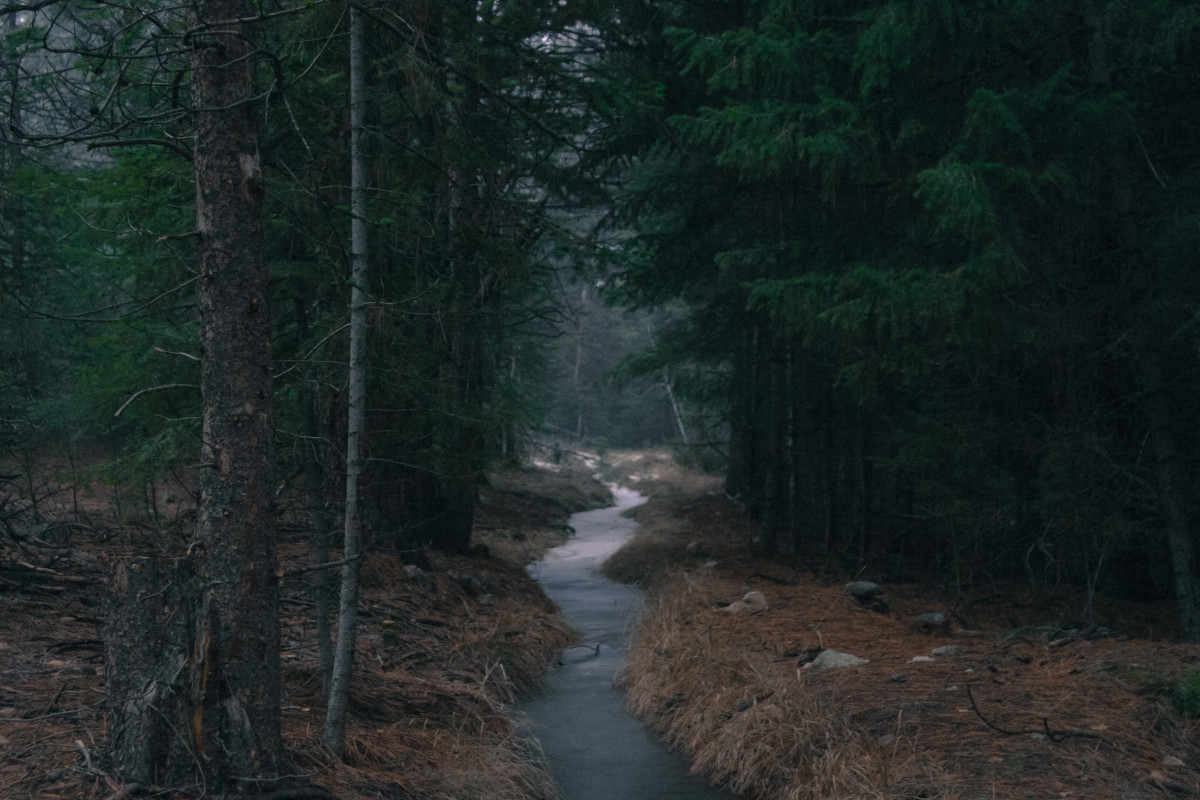
Tags: nature, wilderness, trail, river, stream, jungle, rainforest, wetland, woodland, habitat, ecosystem, old growth forest, natural environment, geographical feature, atmospheric phenomenon